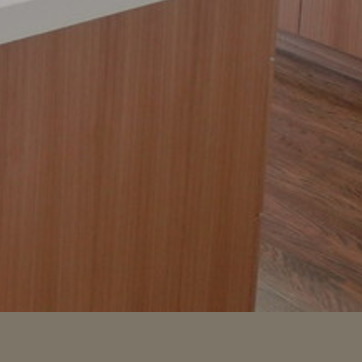
Material: wood